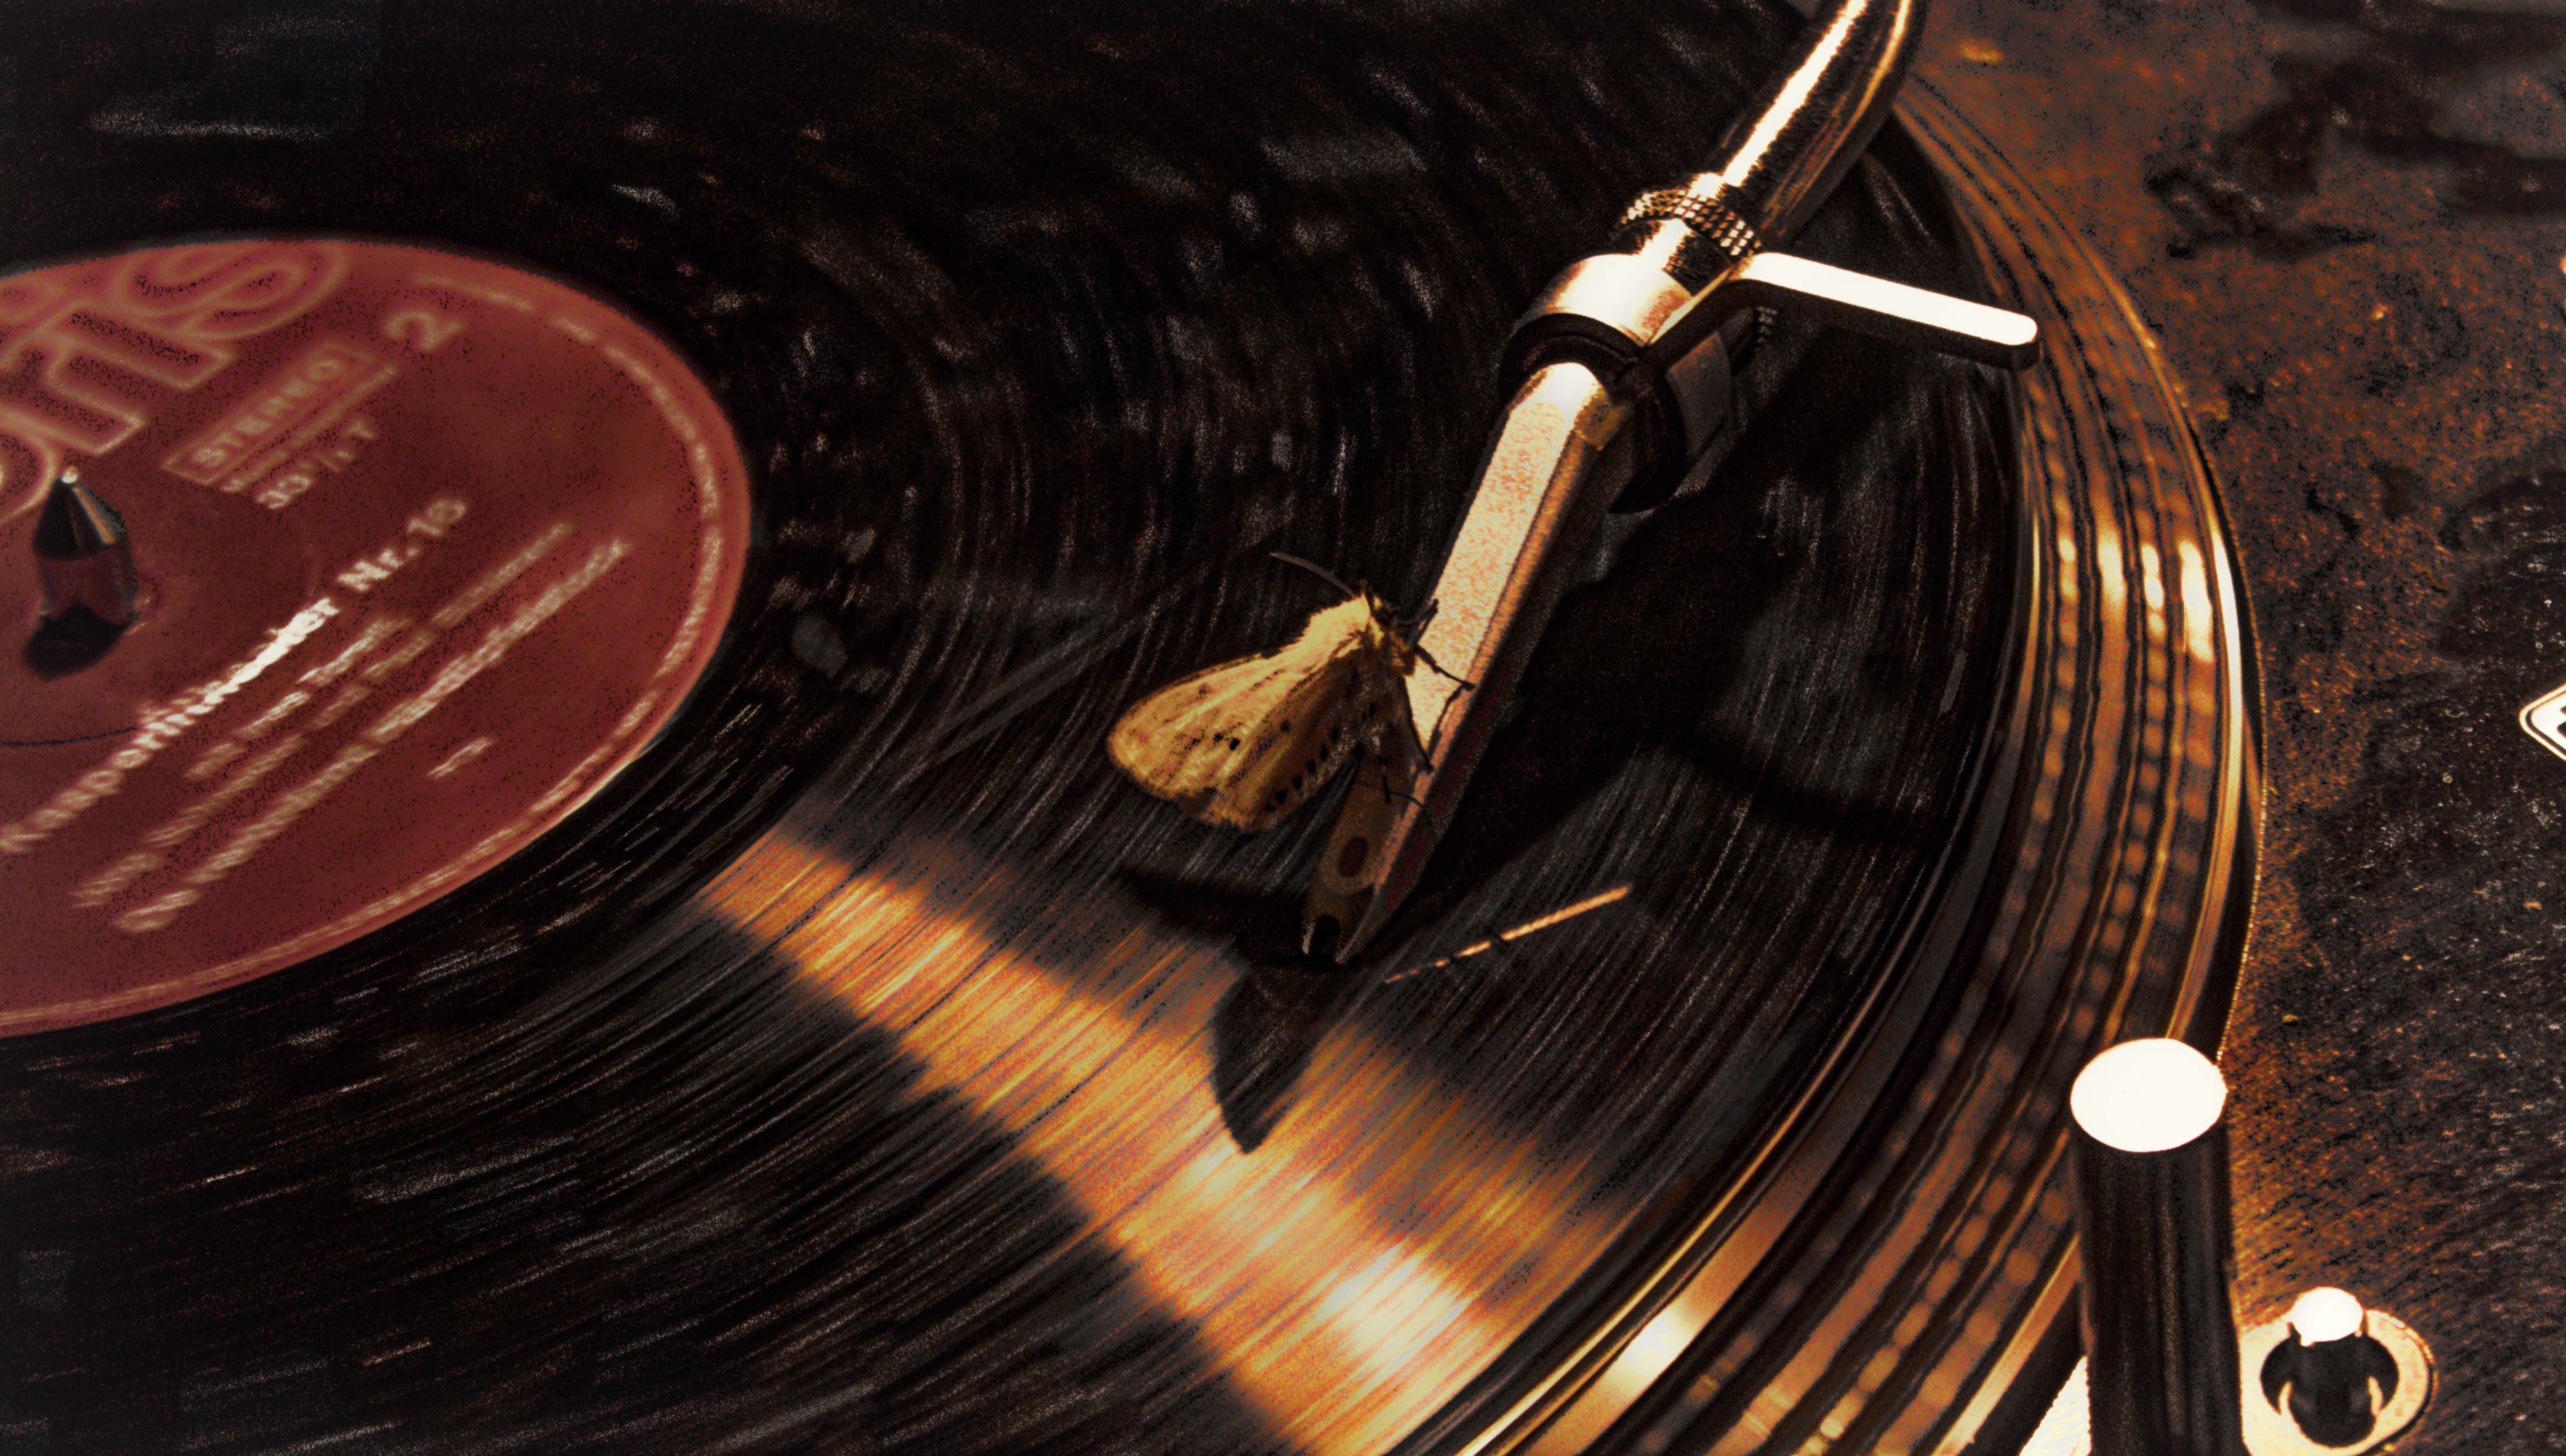
creative, vinyl, turntable, valley, panorama, free, hdr, bass, use, no, copyrightfree, commons, lizenzfrei, wendelin, jacober, glarus, commercial, forfree, bildarchiv, copyright, see, kloental, kloentalersee, klontal, hiphop, plattenspieler, drumandbass, schalplatten, photogrpahy, staudamm, stausee, feel, archive, kraftwerk, magnificent, archiv, surrealart, naturbilder, ohne, photoshophdr, kloentalglarus, artwearrevolution, copyrightfreie, kl ntalersee, gramophone record